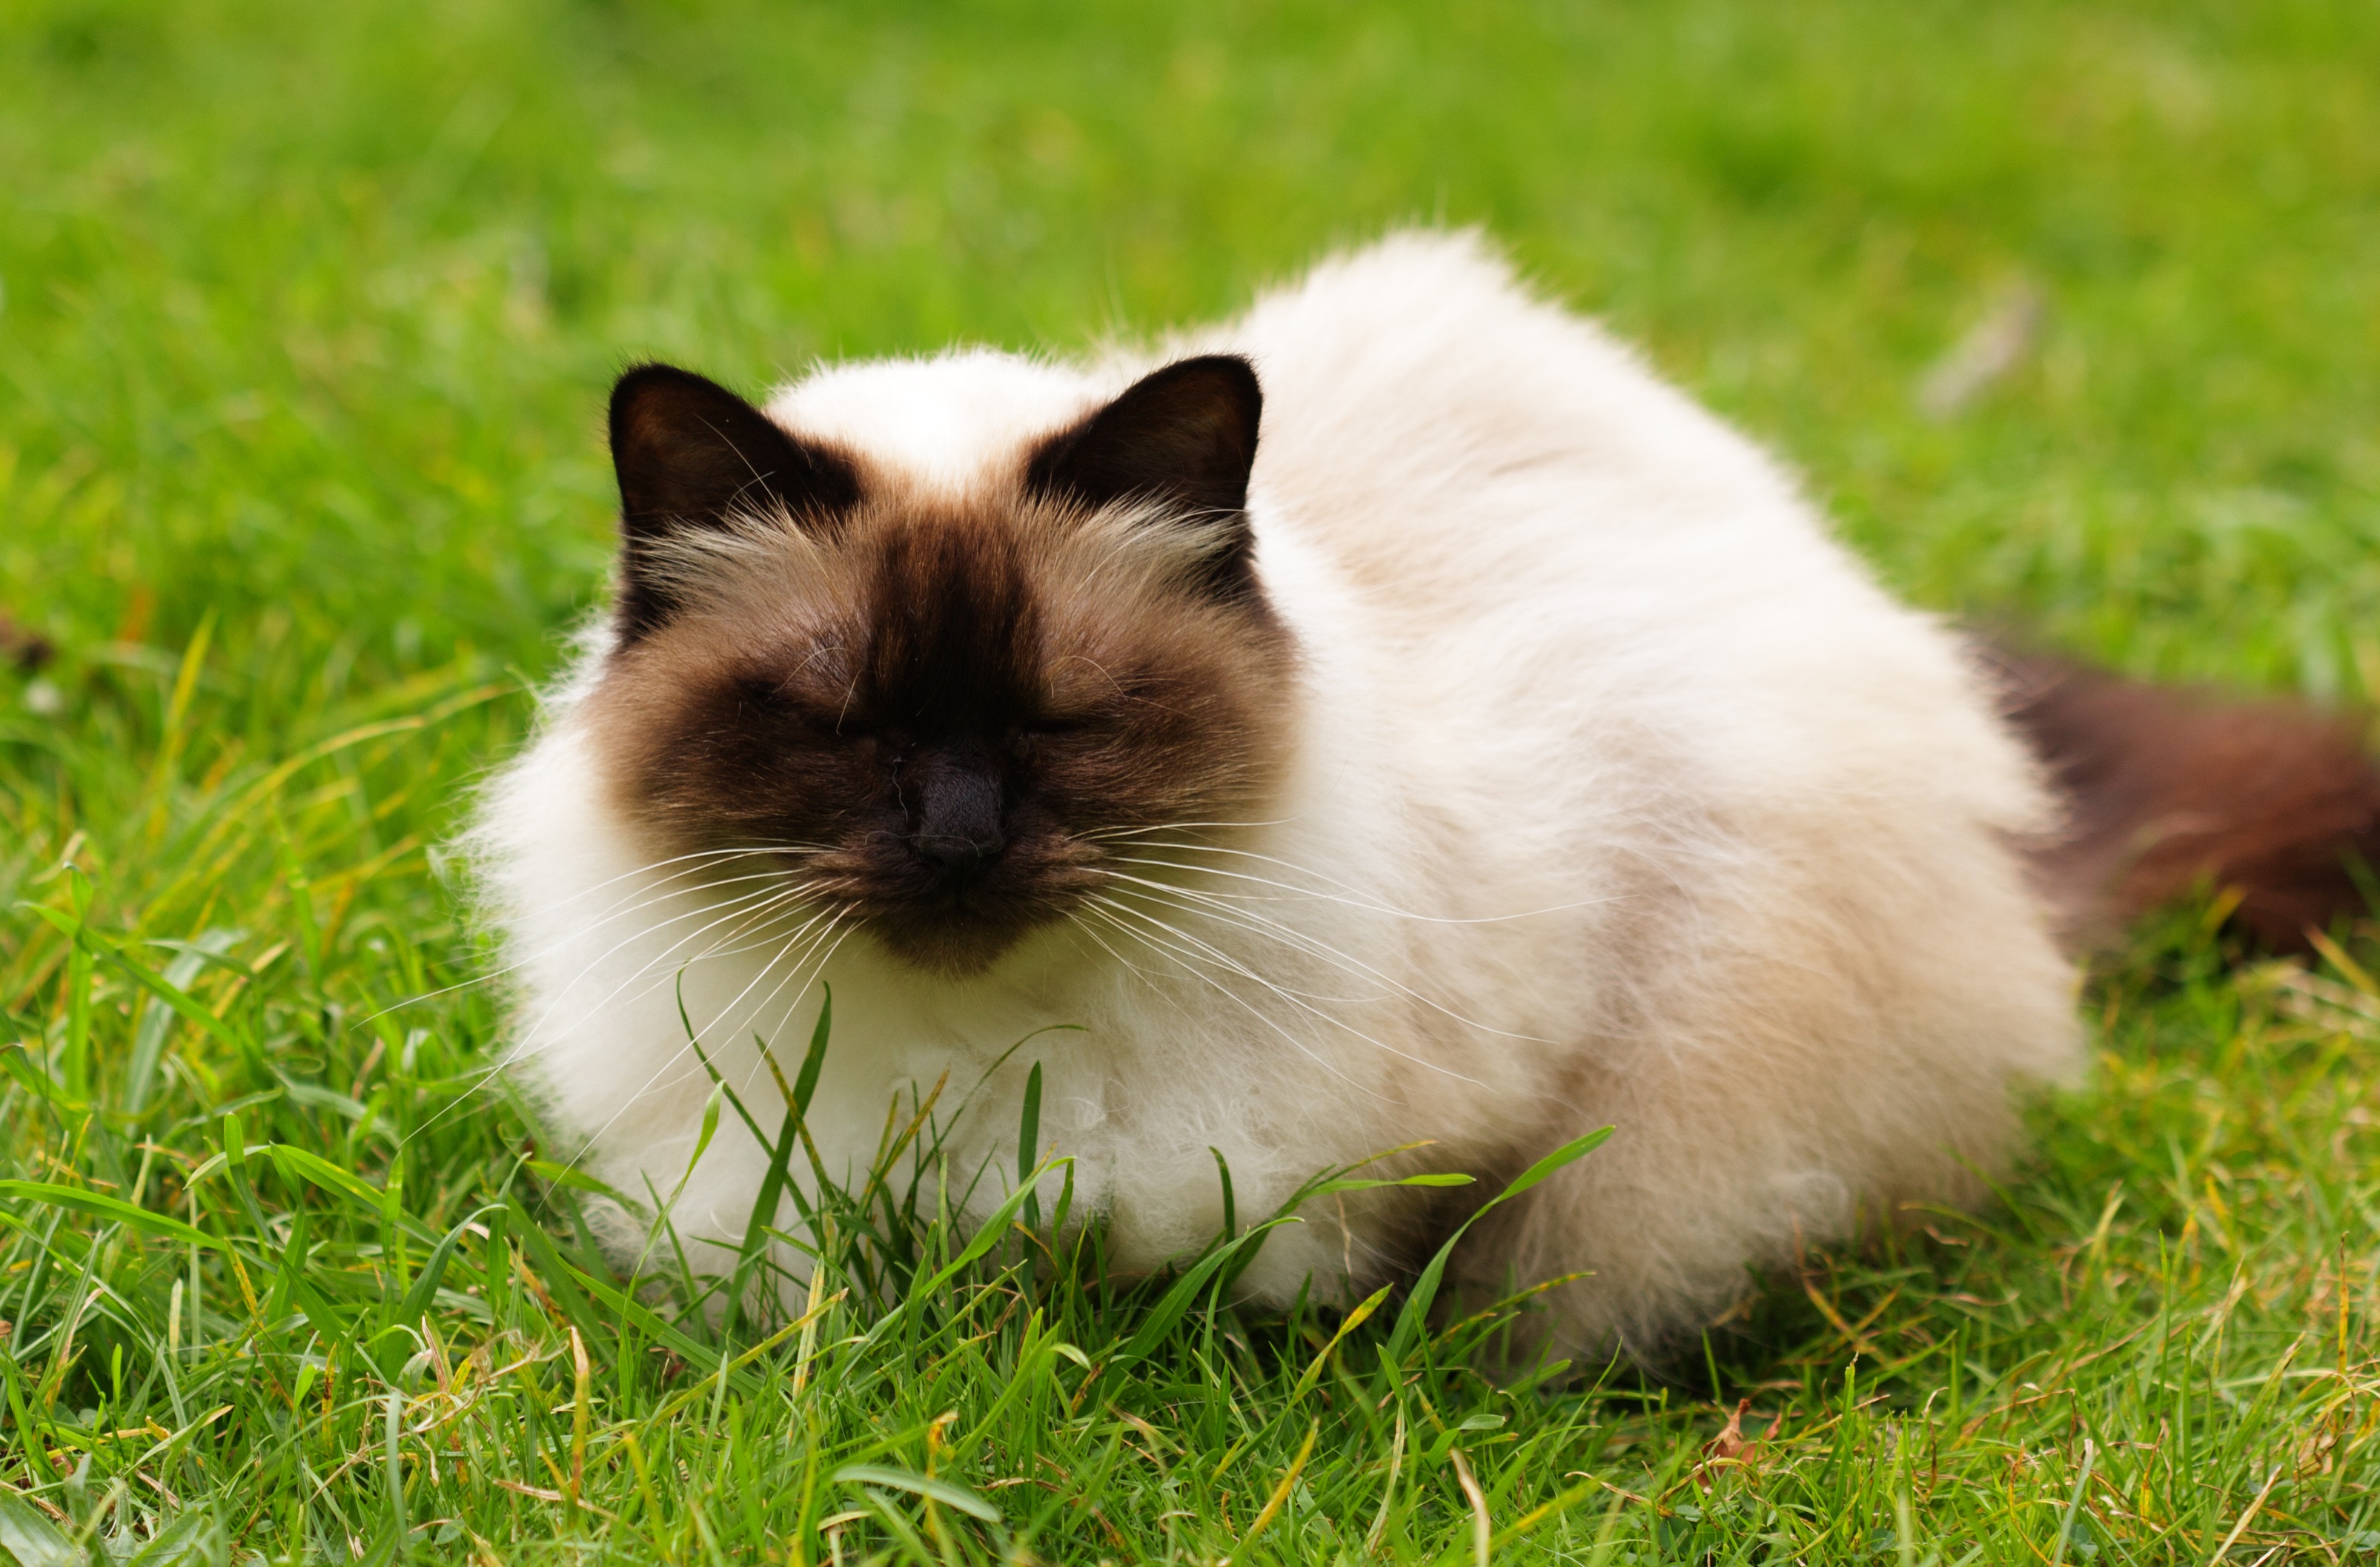
grass, hair, animal, cute, pet, cat, sleeping, feline, mammal, point, chocolate, whiskers, vertebrate, resting, ragdoll, himalayan, persian, siamese, long haired, small to medium sized cats, cat like mammal, carnivoran, birman, himalayan cat, colorpoint, colourpoint